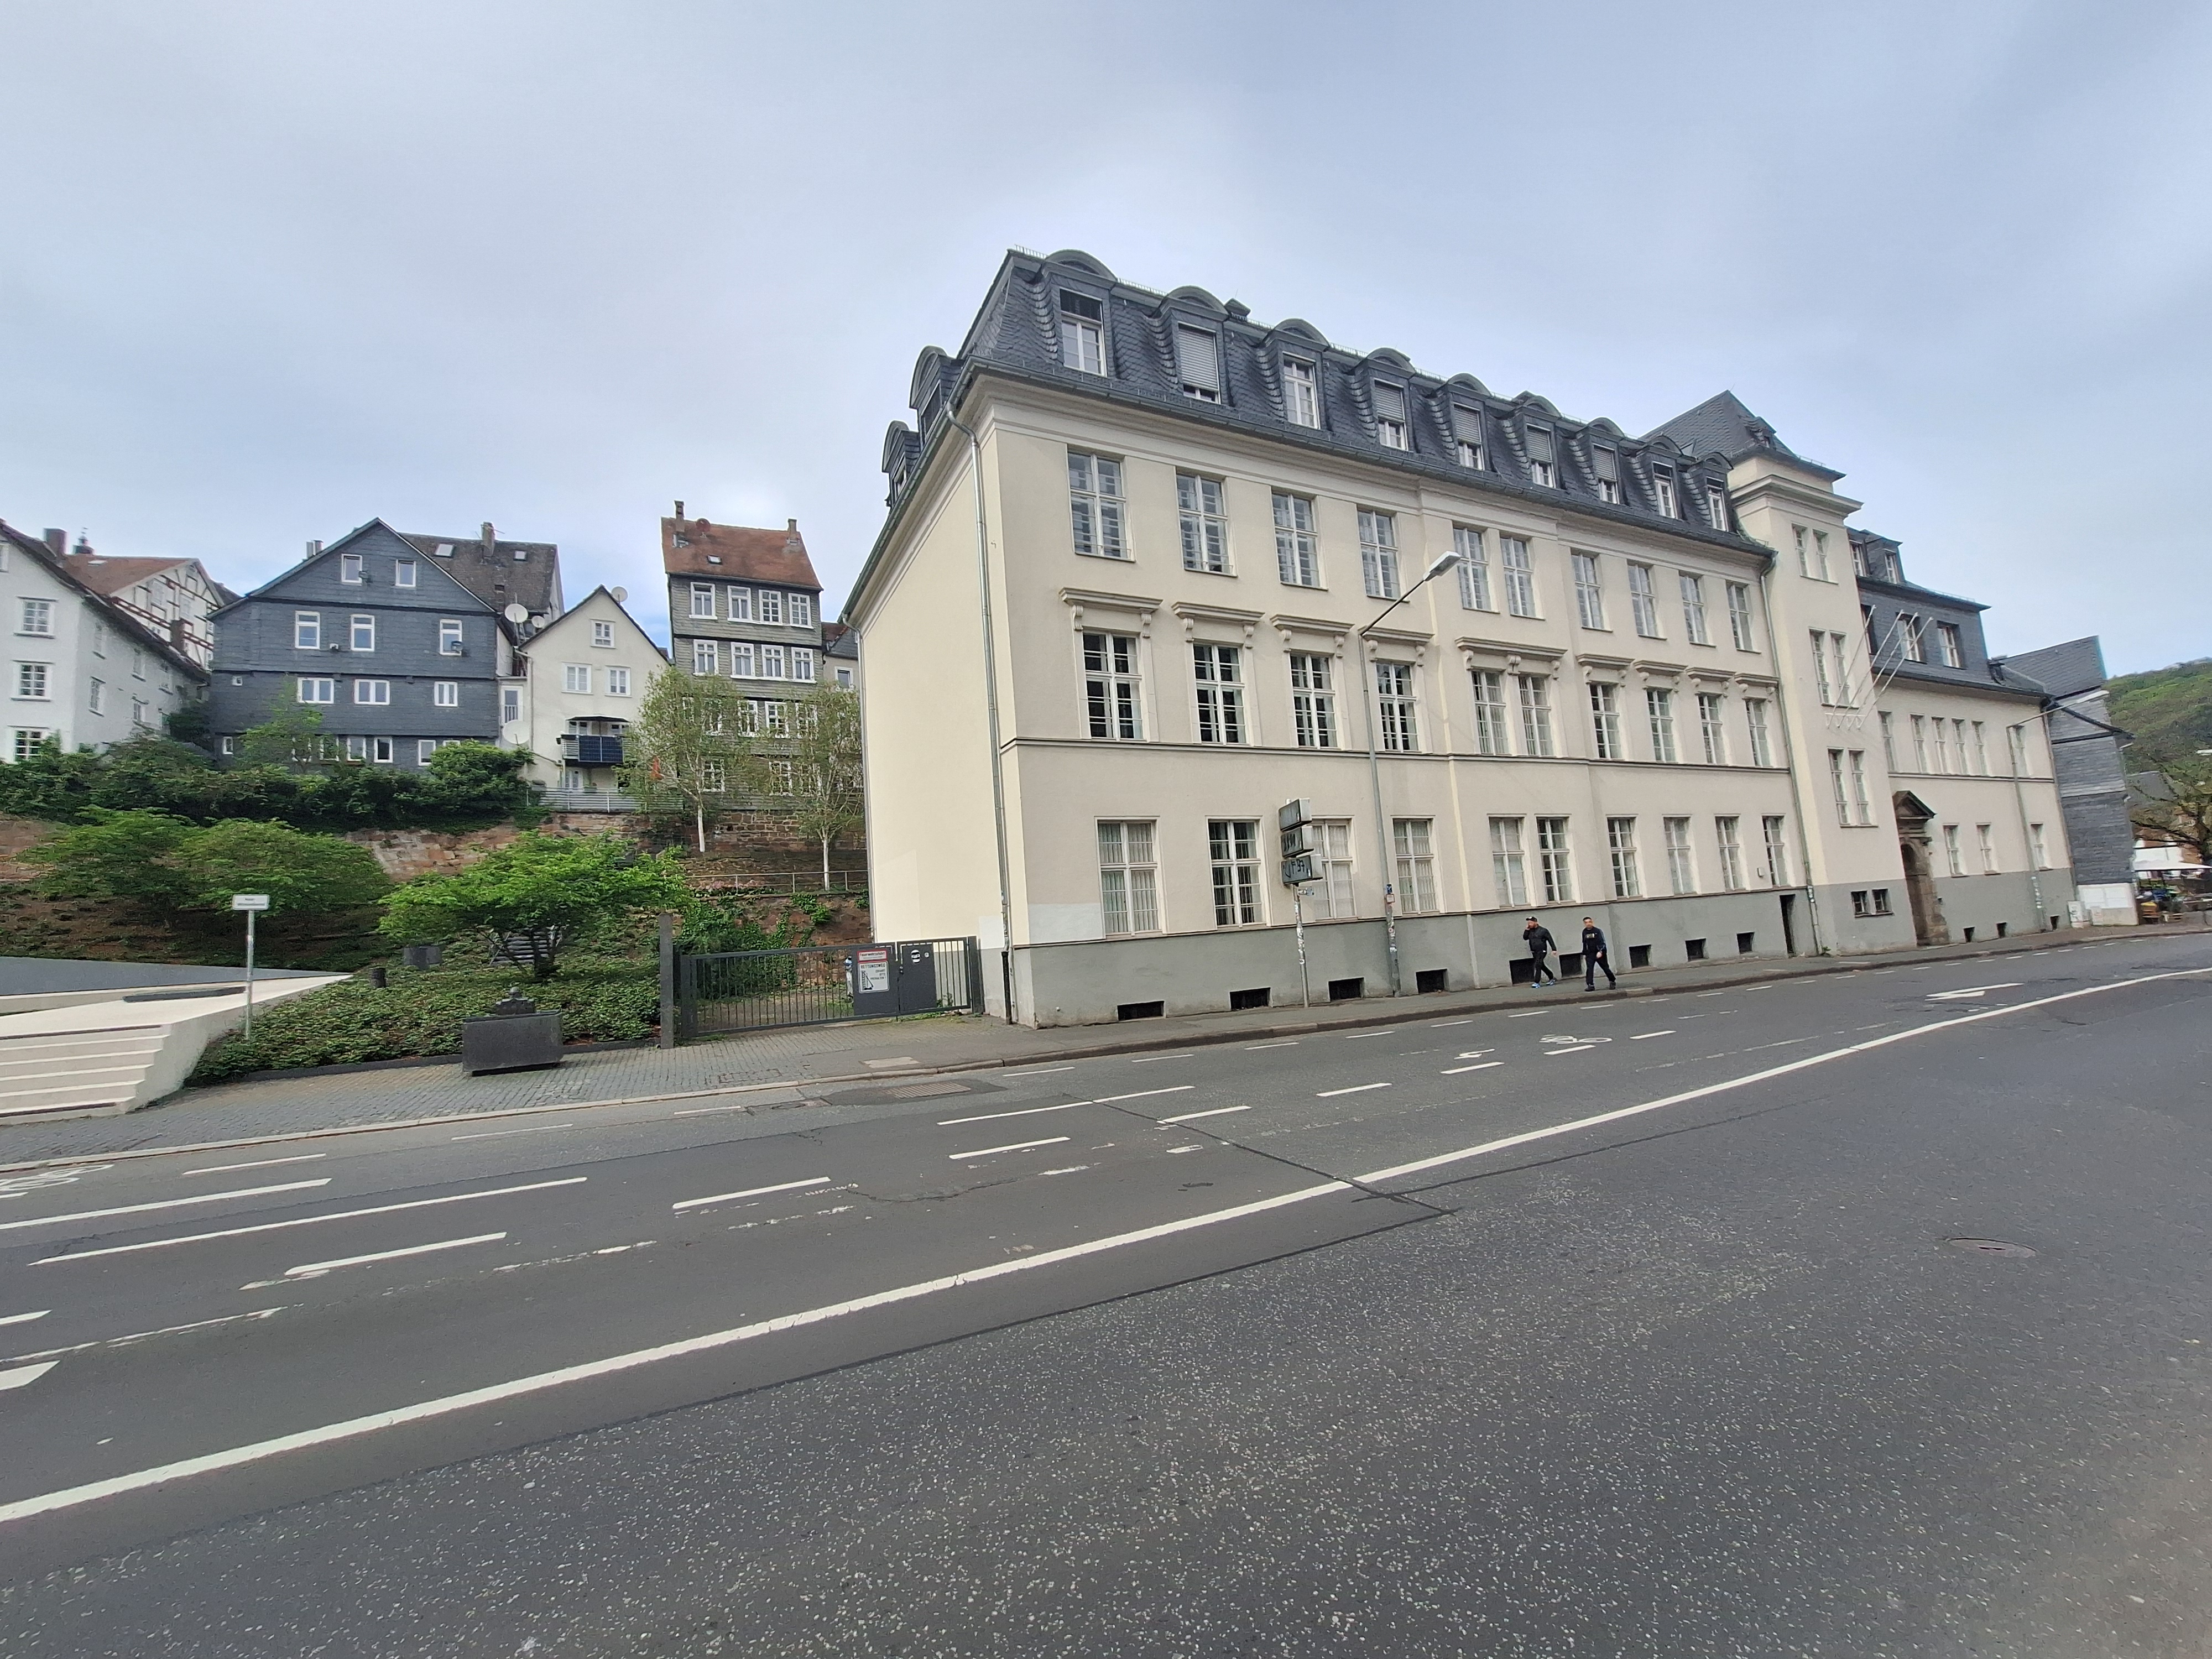
Building: Universitätsstraße 7